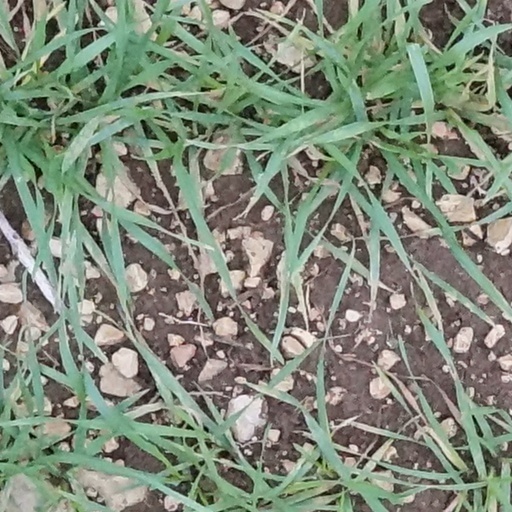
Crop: wheat